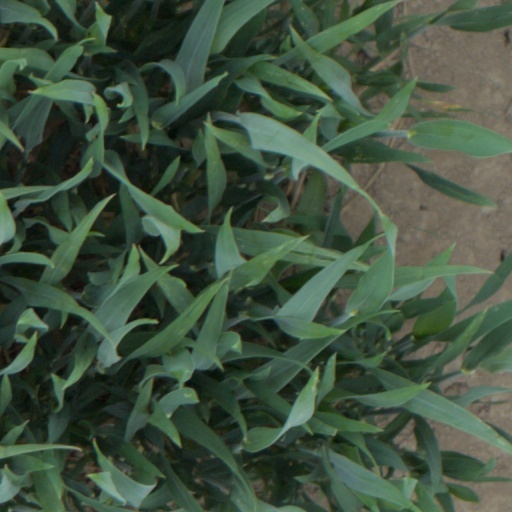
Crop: wheat